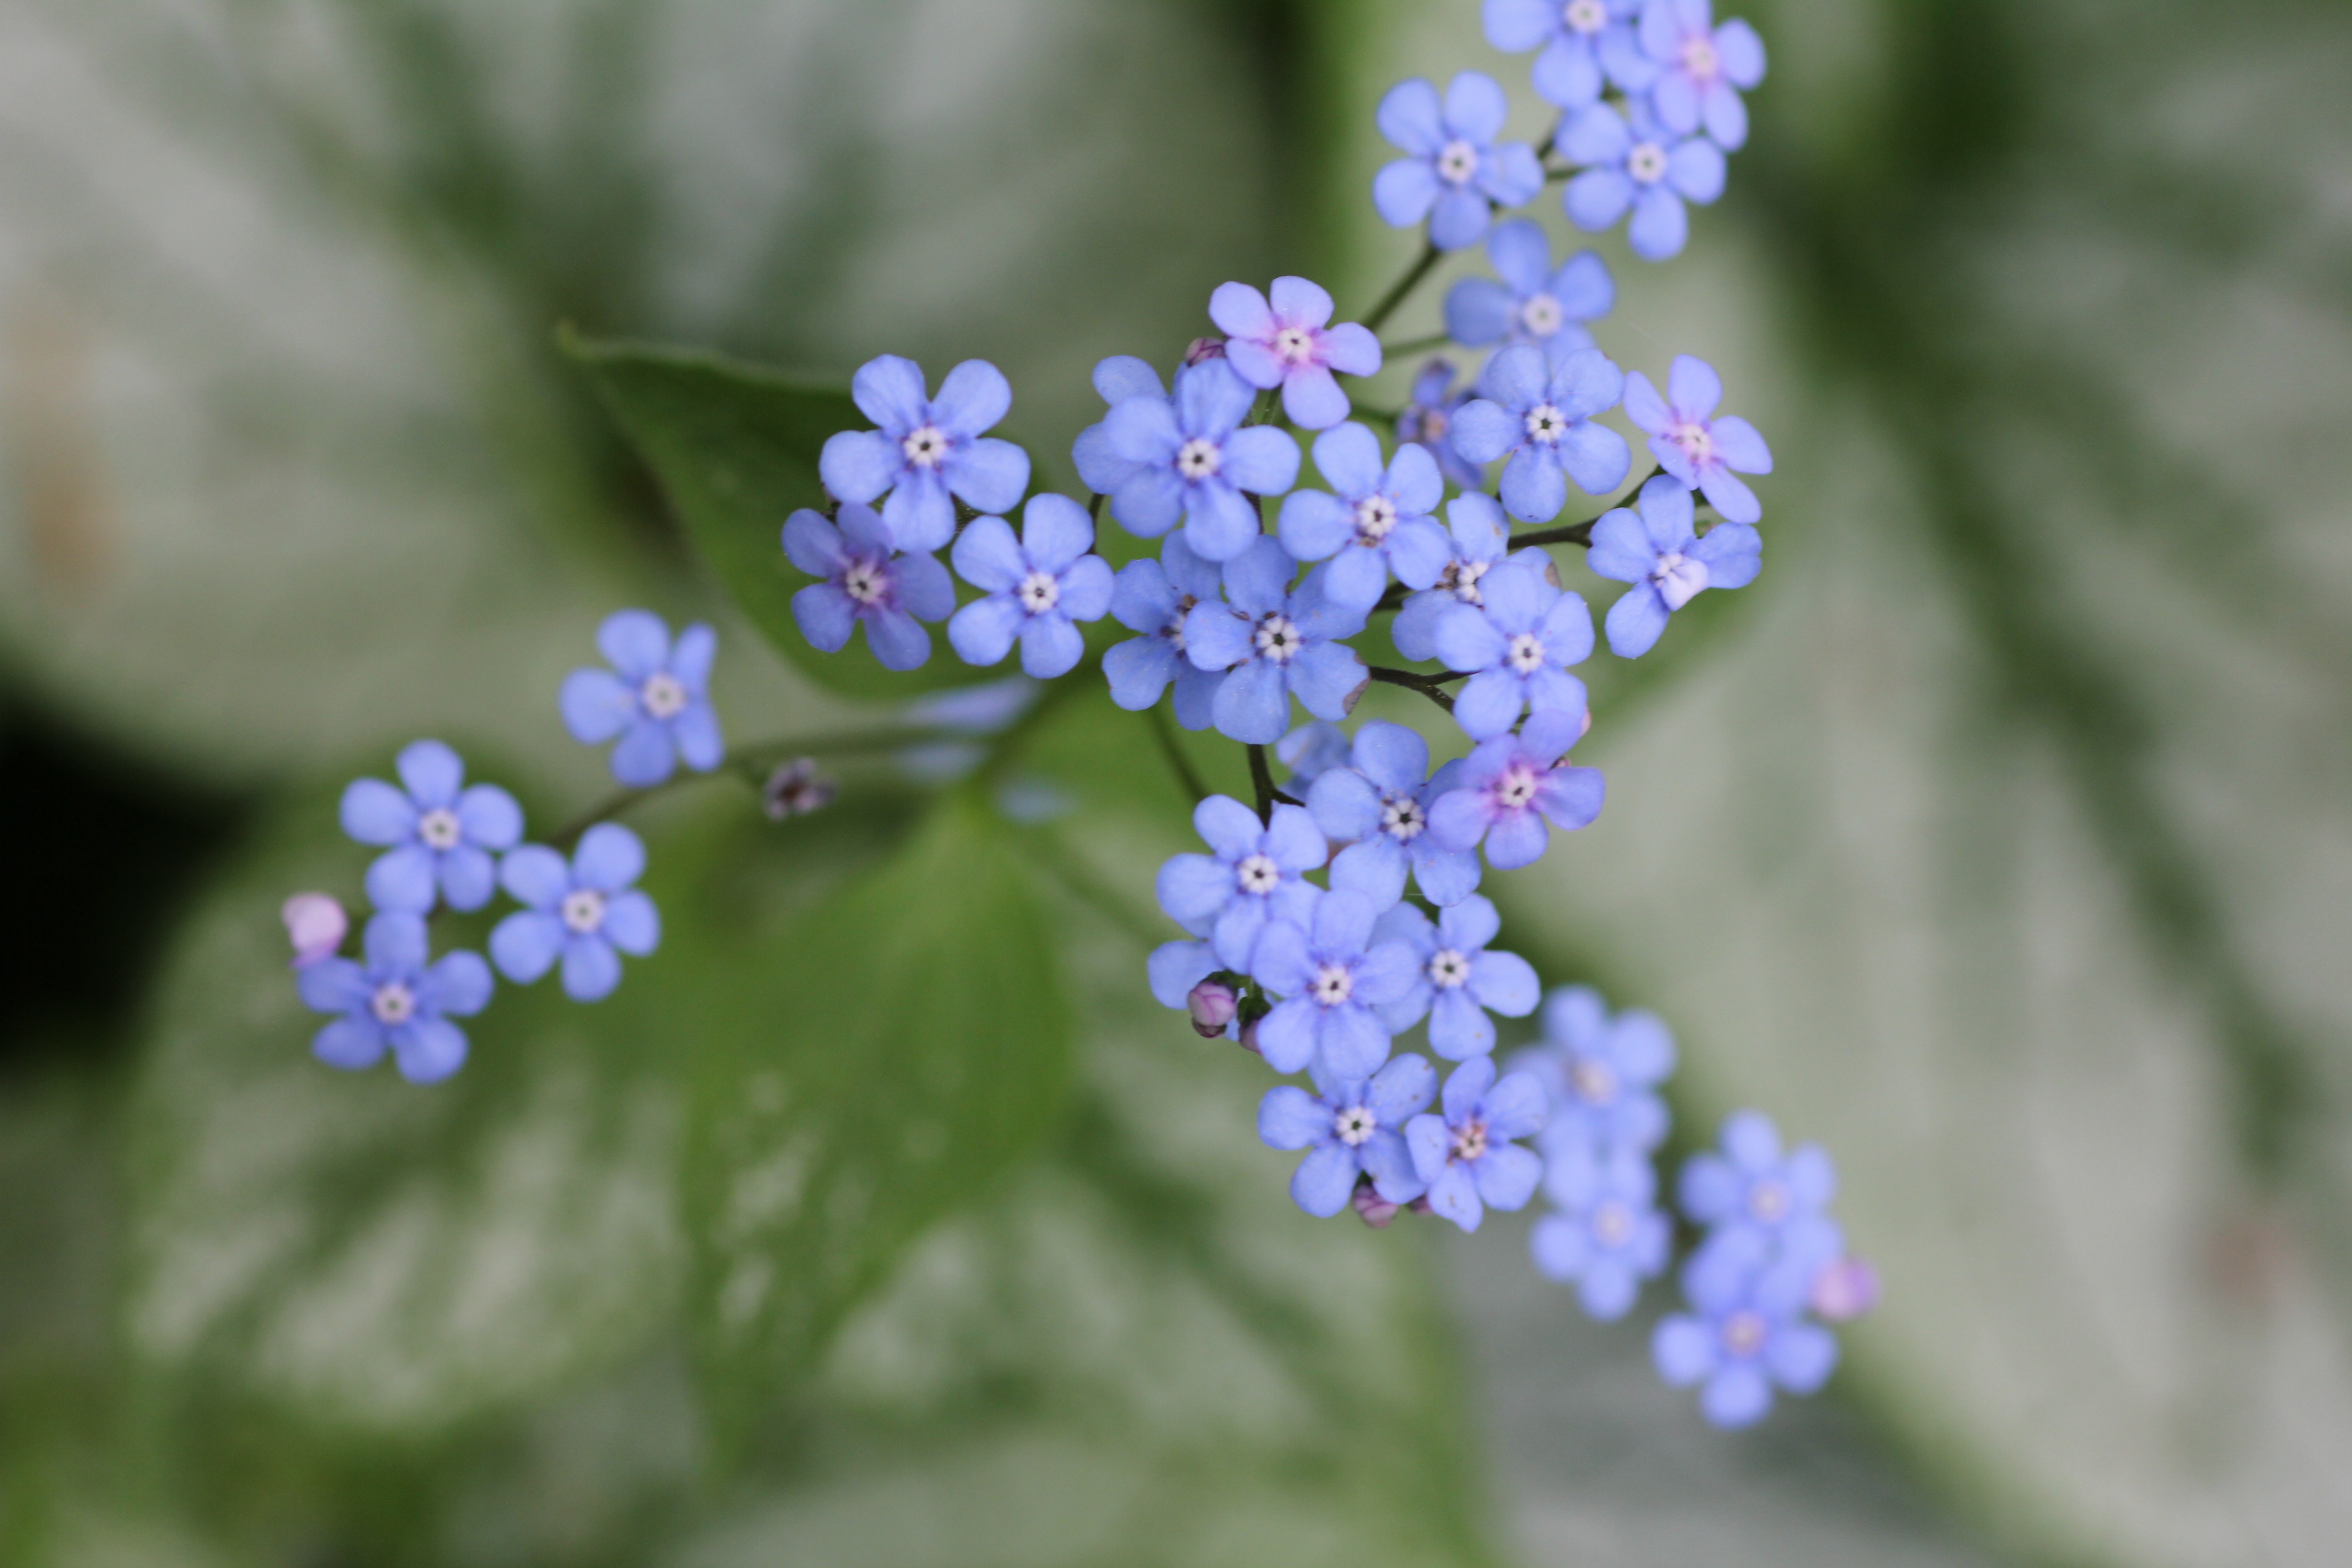
blossom, plant, flower, bloom, botany, flora, lavender, wildflower, forget me not, forget, macro photography, flowering plant, borage family, land plant, english lavender